Orgelbüchlein

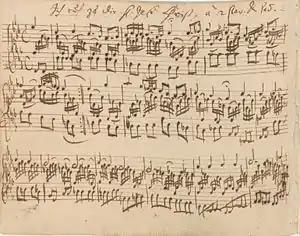
Autograph manuscript of "Ich ruf zu dir, Herr Jesu Christ", BWV 639

Below is the first verse of Tobias Clausnitzer's Lutheran hymn "Liebster Jesu, wir sind hier" with the English translation of Catherine Winkworth.